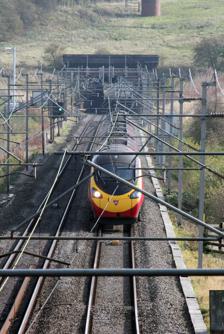
Building: Stowe Hill Tunnel
Country: United Kingdom
Year built: 1838
Railway tunnel in Northamptonshire, England Stowe Hill Tunnel Northbound train leaving the tunnel Overview Line West Coast Main Line Location Weedon , Northamptonshire, England Coordinates 52°13′12″N 1°03′30″W / 52.219890°N 1.058386°W / 52.219890; -1.058386 Operation Opened 1838 Owner Network Rail Character railway tunnel Technical Design engineer Robert Stephenson Length 520 yards (480 m) No. of tracks 2 Stowe Hill Tunnel is a railway tunnel on the West Coast Main Line just south of the village of Weedon , Northamptonshire , England. Background The tunnel was built as part of the London and Birmingham Railway and designed by its chief engineer, Robert Stephenson . Stephenson also surveyed the route. He took the line north-west from Roade Cutting , bypassing Northampton , partly because reaching it would require a gradient greater than the ruling 1:330 that Stephenson was determined to preserve. From Blisworth , at the north end of the cutting, the railway crosses the Blisworth Arch then follows much the same route as the Grand Union Canal , built a generation earlier. Stowe Hill is the sixth tunnel from London in the northbound direction. Description The tunnel runs in a straight line underneath the A5 main road between Weedon and Towcester from about northwest to southeast. The tunnel has a single bore with twin tracks and is 520 yards (480 metres) long. The next station southbound is Wolverton and northbound Rugby . It has red brick portals, of which that at the north end is more elaborately decorated. It has a heavy three-tiered cornice , brick parapets with stone copings , and stone voussoirs around the mouths. It has large, splayed abutments which meet brick wing walls , parallel to the tracks, and terminate in hexagonal pillars with square stone caps. The south portal has brick voussoirs, straight abutments. It has a plainer cornice and parapet and straight abutments which meet curved wing walls. History This section of line is largely as-built; south of Roade, the line has been heavily modified to accommodate a second pair of tracks but between there and Rugby the Northampton loop (built to serve Northampton in the 1870s) acts as a continuation of the second pair so no rebuilding was necessary on the original line. Overhead wires were added for electrification in the late 1950s. A short distance beyond the tunnel, the line crosses Weedon Viaduct . During the 2000s, in preparation for the introduction of the British Rail Class 390 tilting trains , which would enable regular operating speeds of 125 miles per hour (201 kilometres per hour) along this section of the line, it was determined that the Stowe Hill tunnel would, without modification, cause such pressure changes to trains traversing it at high speed as to exceed passenger comfort levels. Accordingly, modifications to the tunnel were made in the form of four vertical pressure relief shafts being installed to provide sufficient mitigation; additional land around these new shafts was acquired, in some cases using compulsory purchase orders. The tunnel was close to the site of the Weedon rail crashes in 1915 and 1951 in which a total of 25 people died, though was unconnected with the cause of either. View from the Grand Union Canal in the east located just south of Weedon with the West Coast Main Line and Stowe Hill tunnel in the south-east References Bibliography Beckett, Derrick (1984). Stephensons' Britain . Newton Abbot: David & Charles. ISBN 9780715382691 . Biddle, Gordon (2011). Britain's Historic Railway Buildings: A Gazetteer of Structures (second ed.). Hersham: Ian Allan. ISBN 9780711034914 . Biddle, Gordon (2016). Railways in the Landscape . Barnsley: Pen & Sword Transport. ISBN 9781473862357 . Footnotes